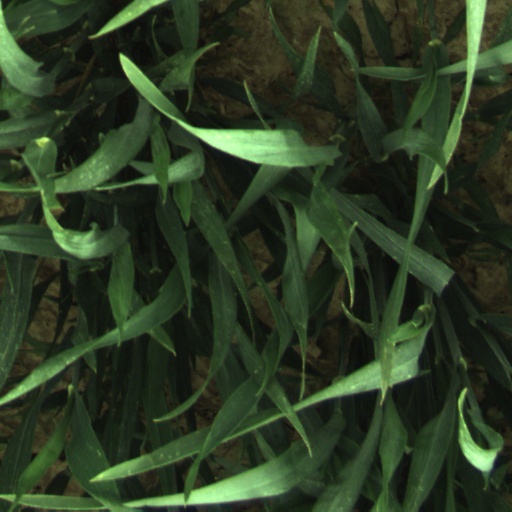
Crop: wheat